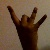
The image shows a hand gesture representing the number 8 in Indian Sign Language.